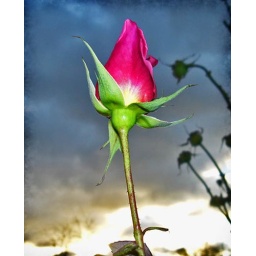
I noticed this rose outside my flat window this January. That day it was snowing in the morning.